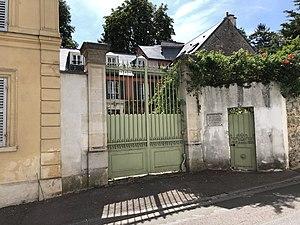
Maison d'Anais Nin à Montbuisson (Louveciennes)
Louveciennes, anciennement appelé Luciennes, est une commune française située dans le département des Yvelines en région Île-de-France. Louveciennes appartient au canton du Chesnay.